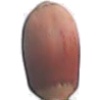
Label: Hazelnut 1